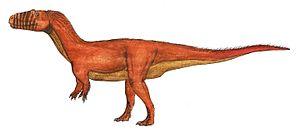
La formation de Morrison est une formation géologique du Jurassique supérieur, déposée il y a environ entre 156,3 et 146,8 Ma. Elle est composée de sédiments sédimentés dans l'ouest des États-Unis et du Canada. C'est une des formations géologiques d'Amérique du Nord les plus riches en fossiles, notamment en dinosaures, découverts dès 1877 et largement étudiés depuis.
Ceratosauridae, est une famille de dinosaures théropodes appartenant à l'infra-ordre des Ceratosauria.